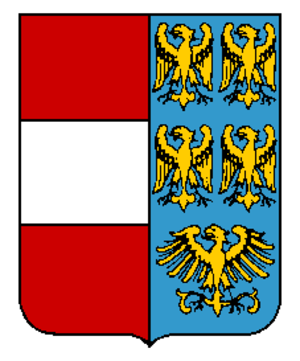
Zwettl est une commune autrichienne du district de Zwettl en Basse-Autriche.